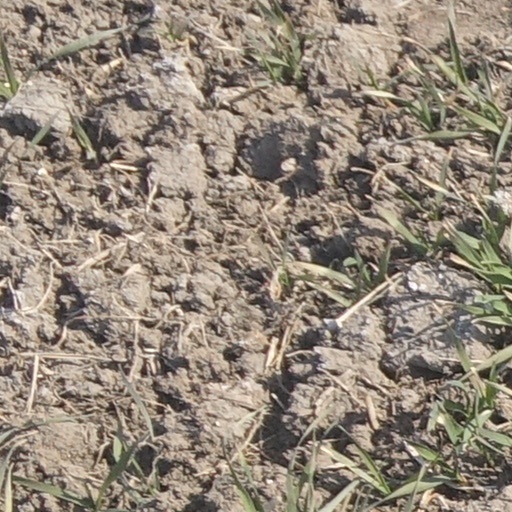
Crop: wheat